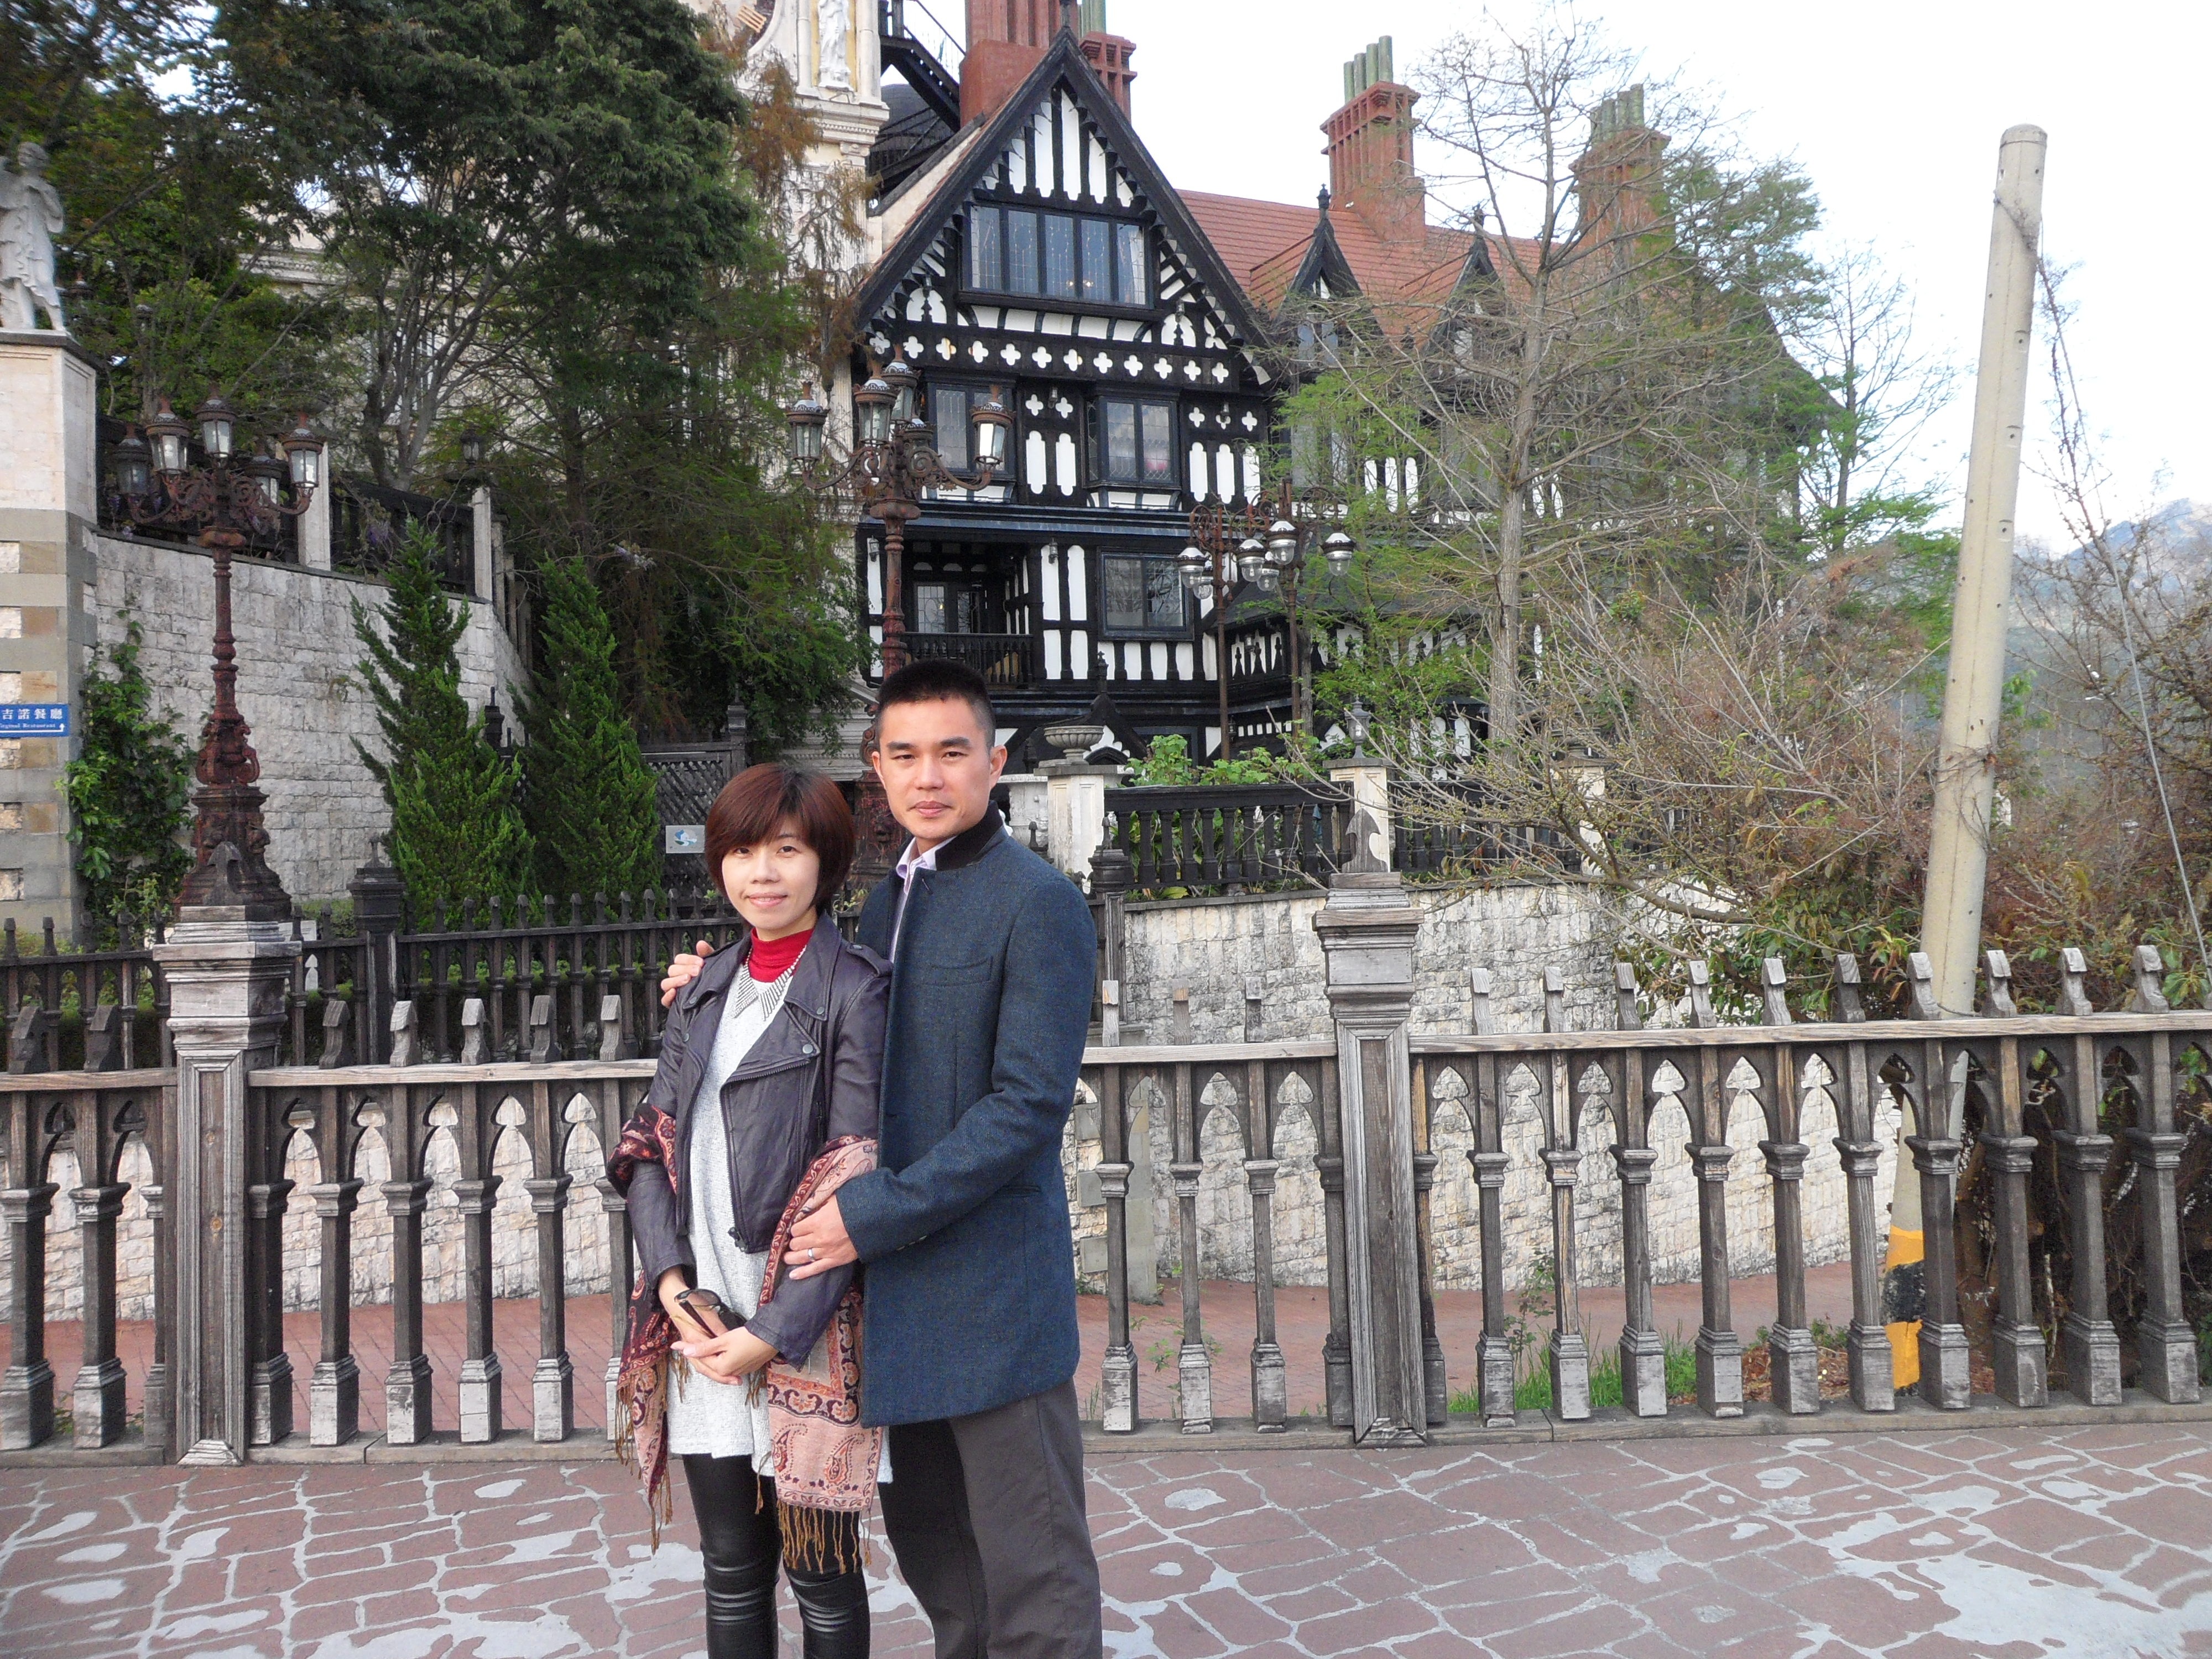
tourism, casual, continental, tours, old england, sweet couple